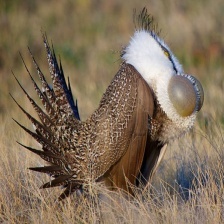
Species: GREATOR SAGE GROUSE
Scientific name: CENTROCERCUS UROPHASIANUS
ImageNet parent category: black_grouse